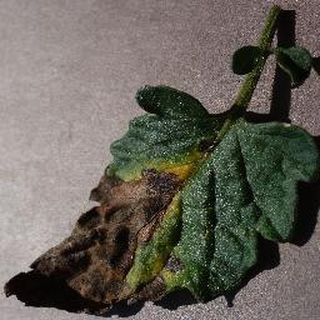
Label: tomato_early_blight